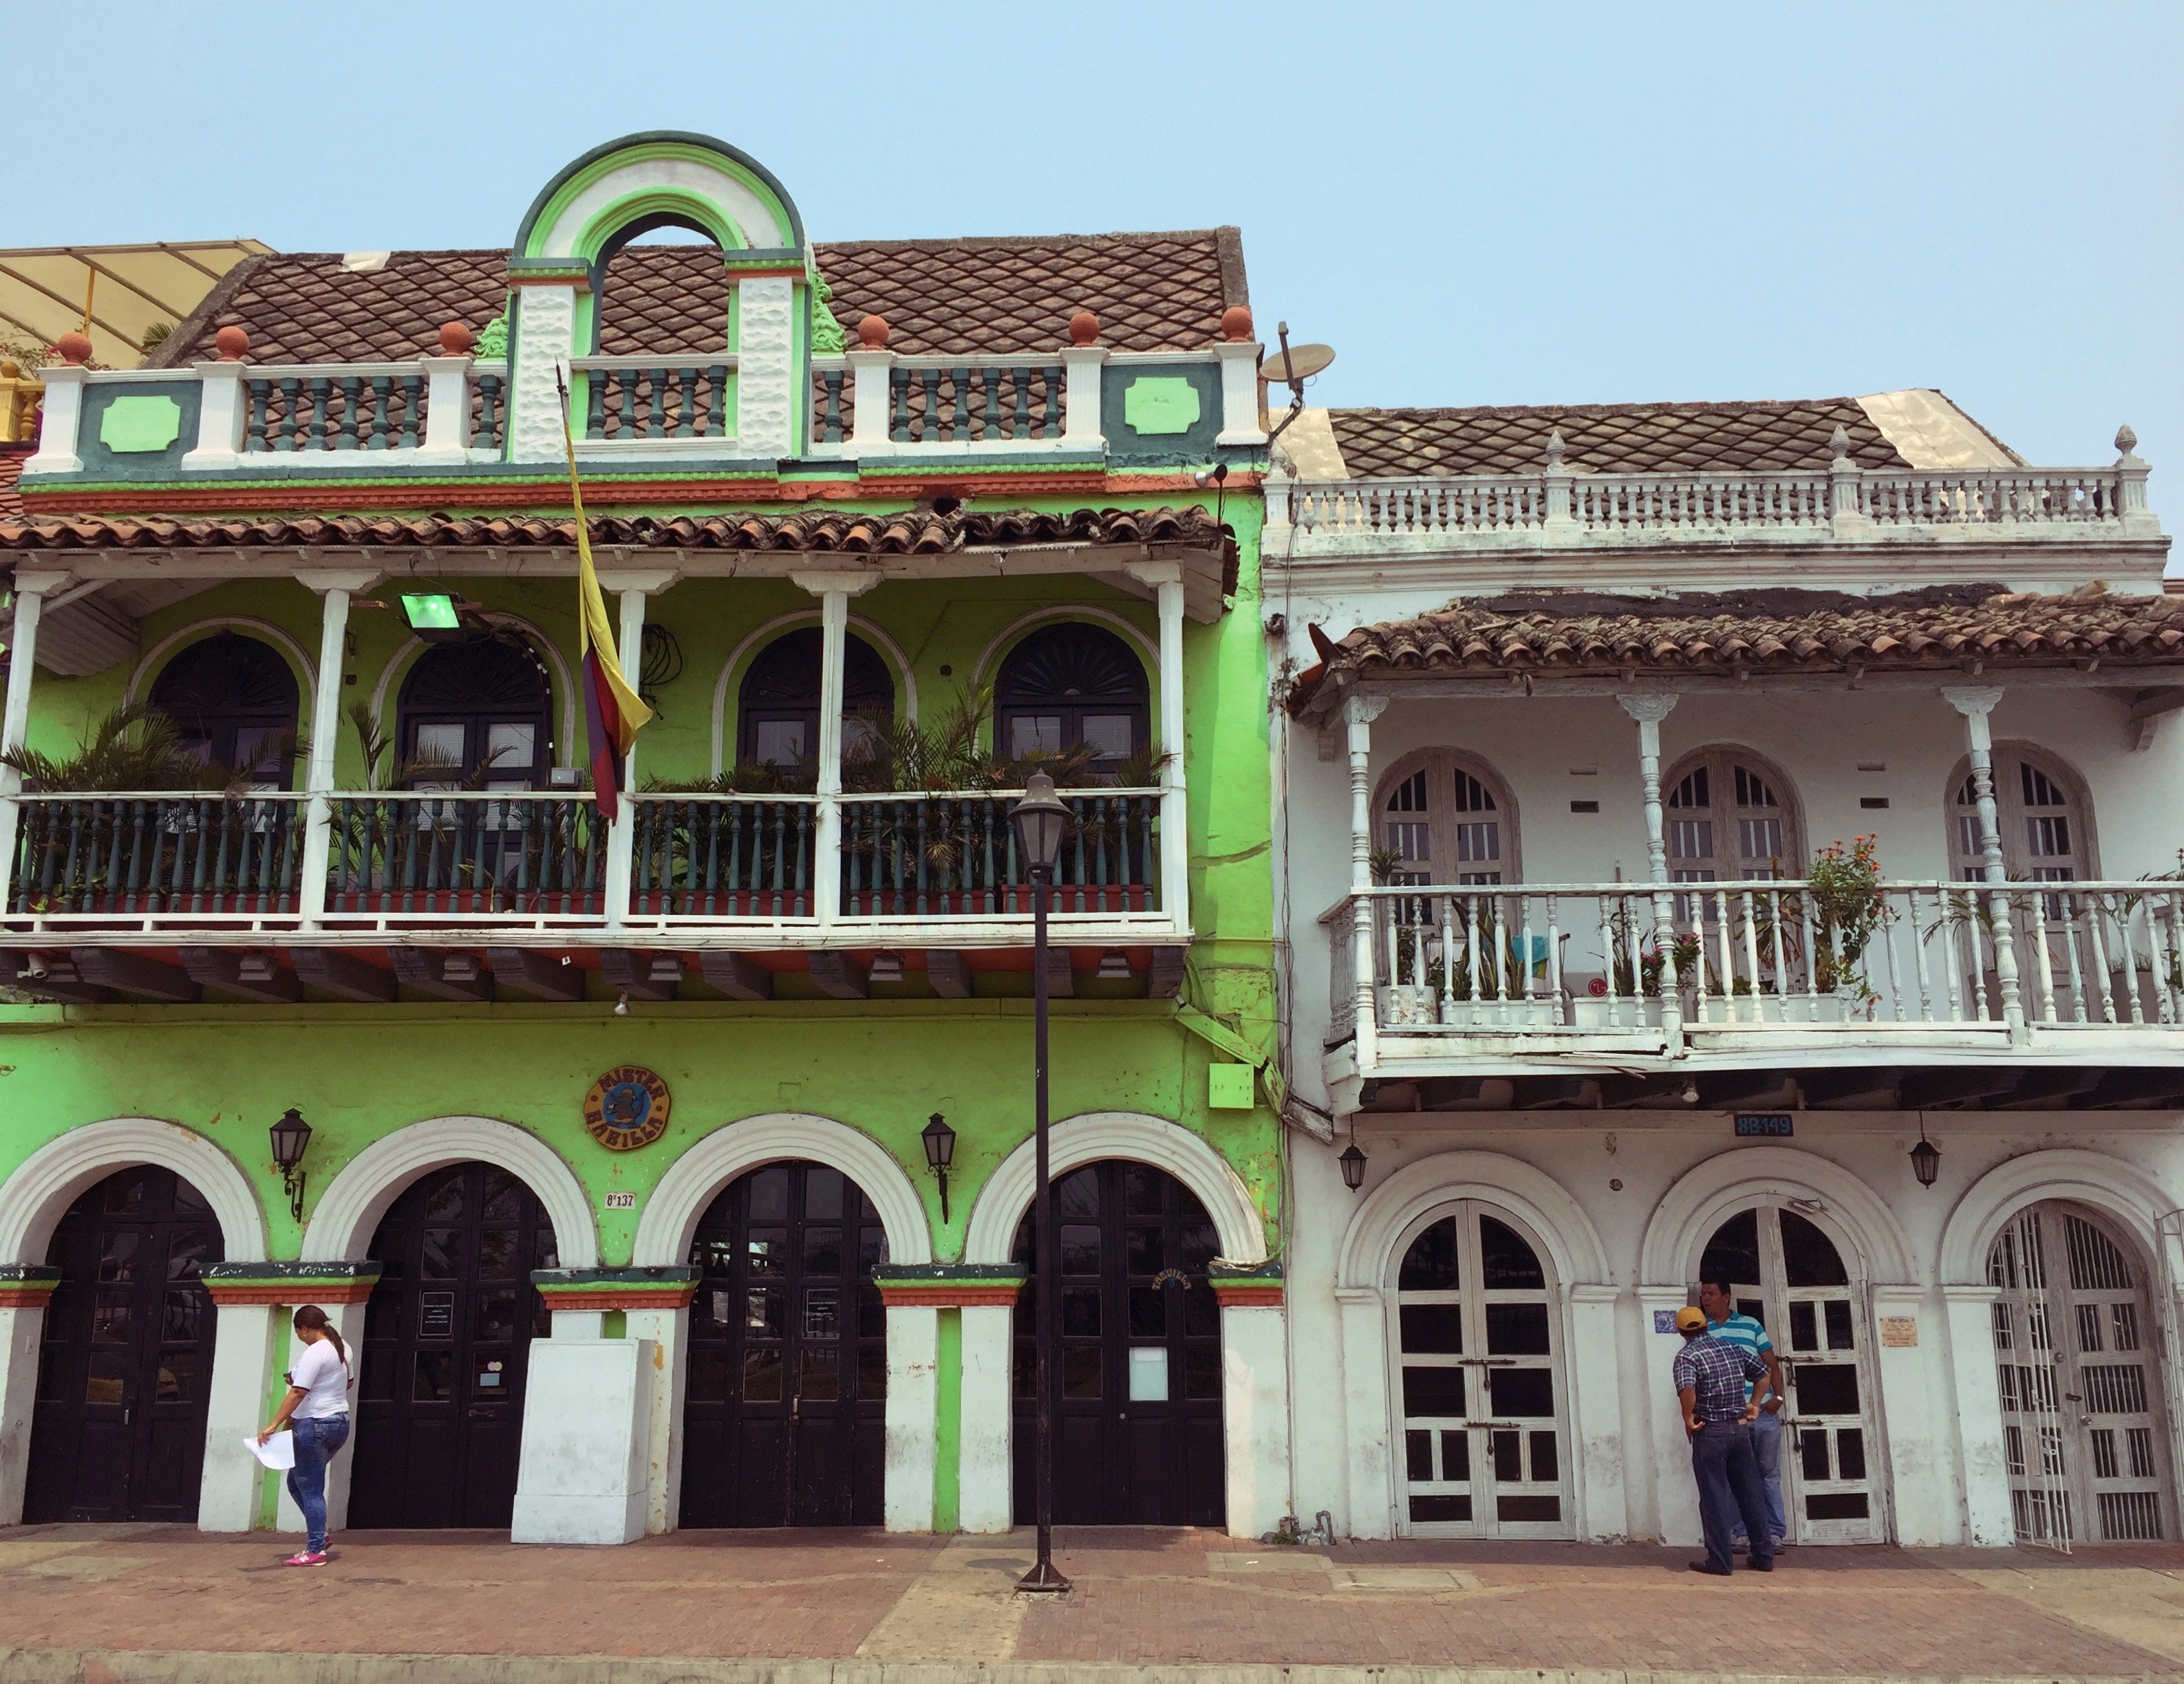
architecture, mansion, town, building, palace, arch, landmark, facade, tourism, monastery, synagogue, estate, hacienda, ancient history